Jackie Hayes (second baseman)

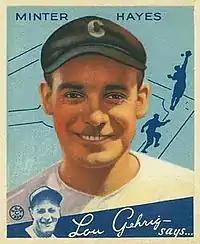
Hayes on a 1934 Goudey baseball card

Minter Carney "Jackie" Hayes (July 19, 1906 – February 9, 1983) was an American professional baseball second baseman who played in Major League Baseball for the Washington Senators (1927–1931) and Chicago White Sox (1932–1940).